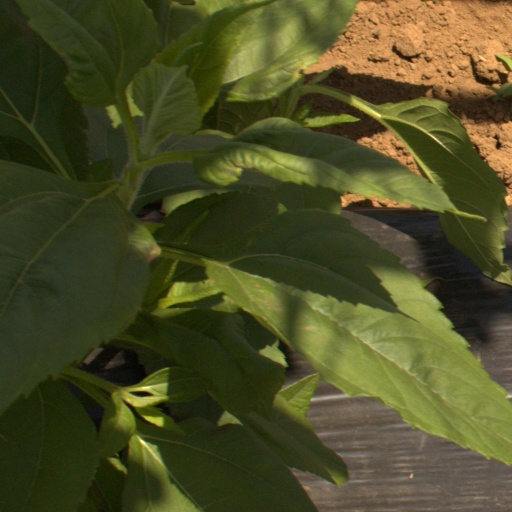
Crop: Jerusalem artichoke